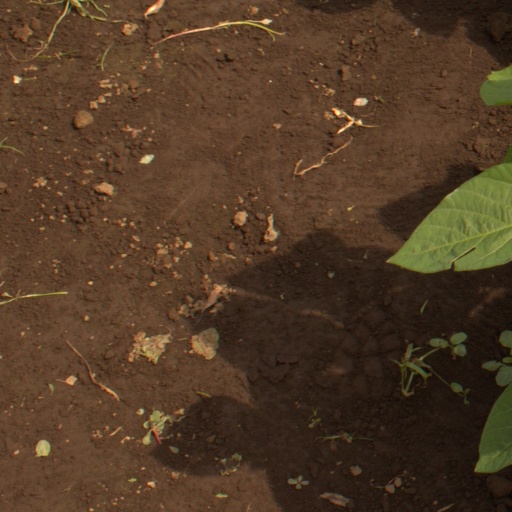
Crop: soybean